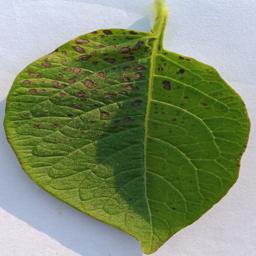
Etiqueta: Tizon_Temprano